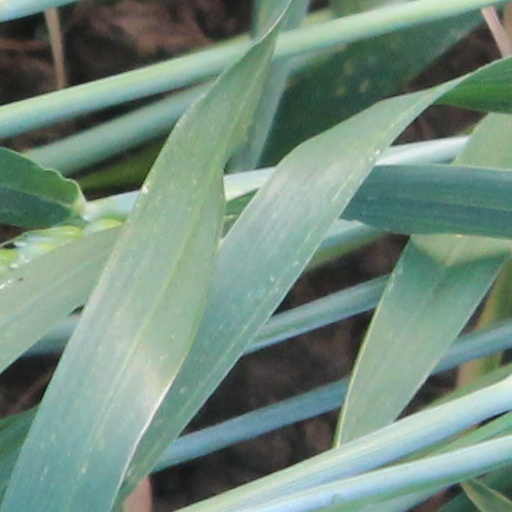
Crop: wheat